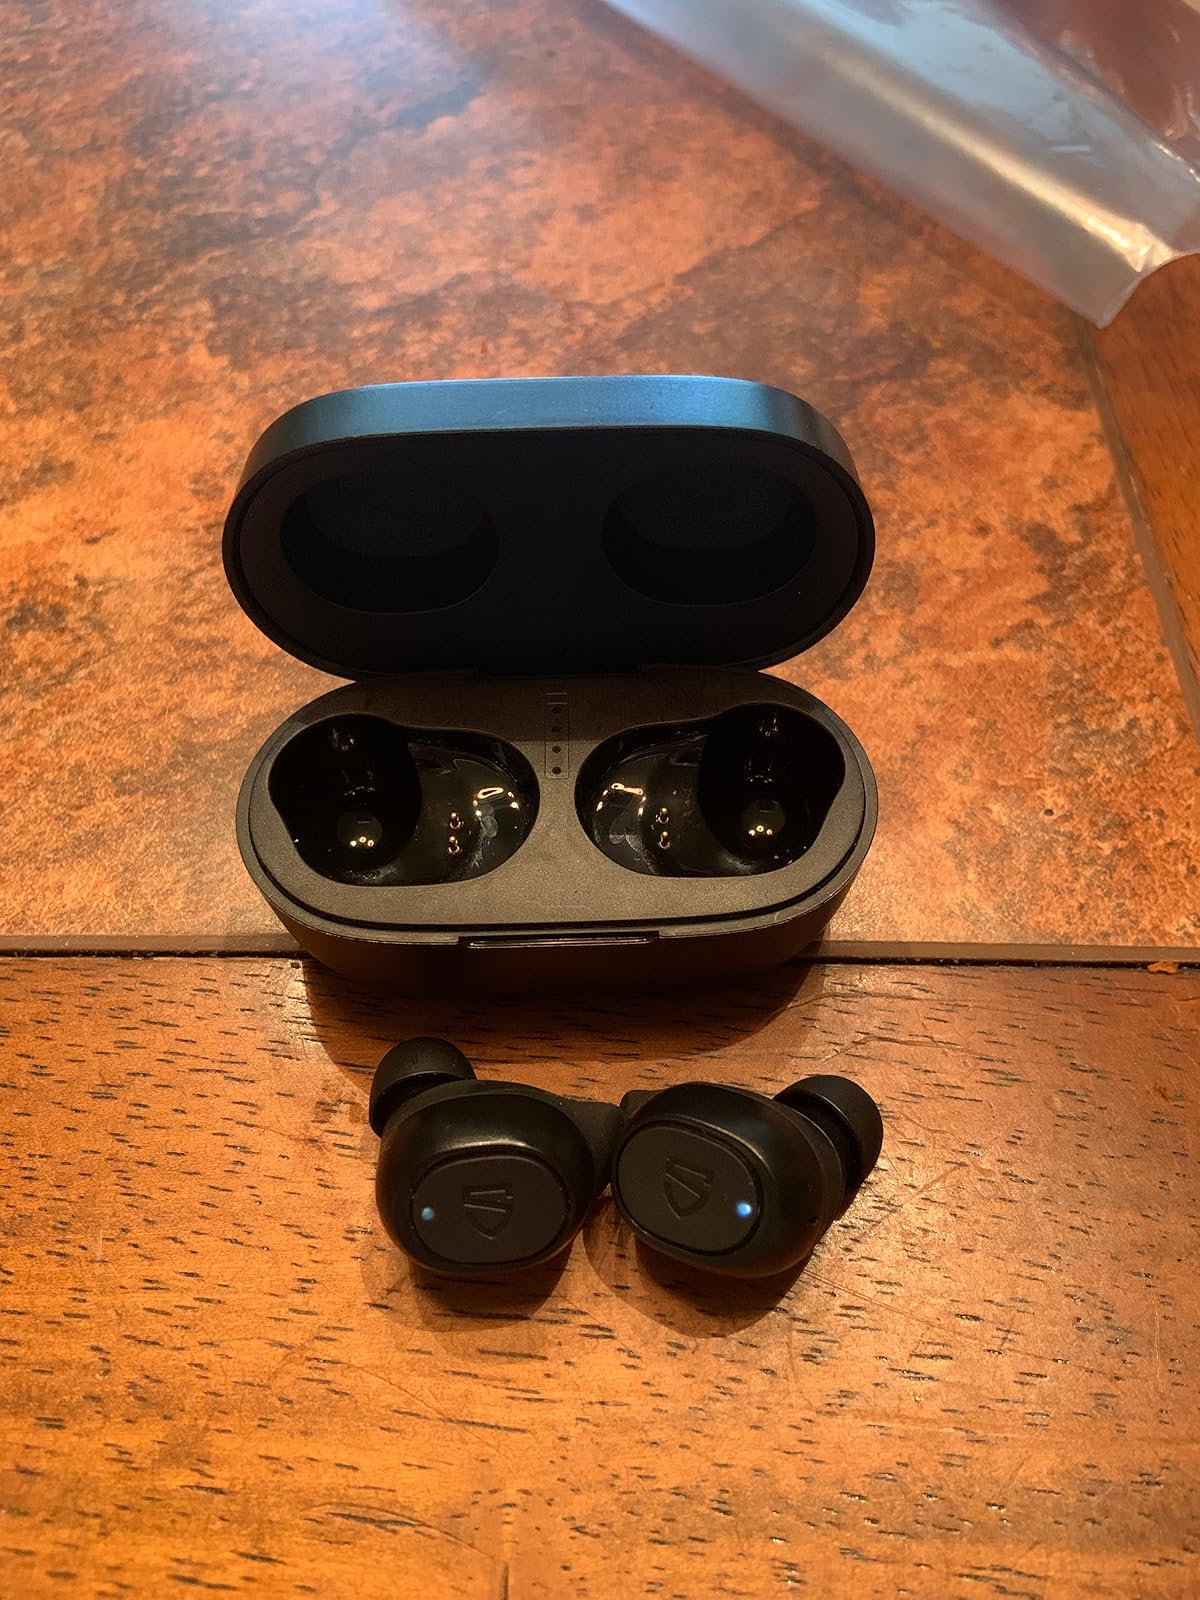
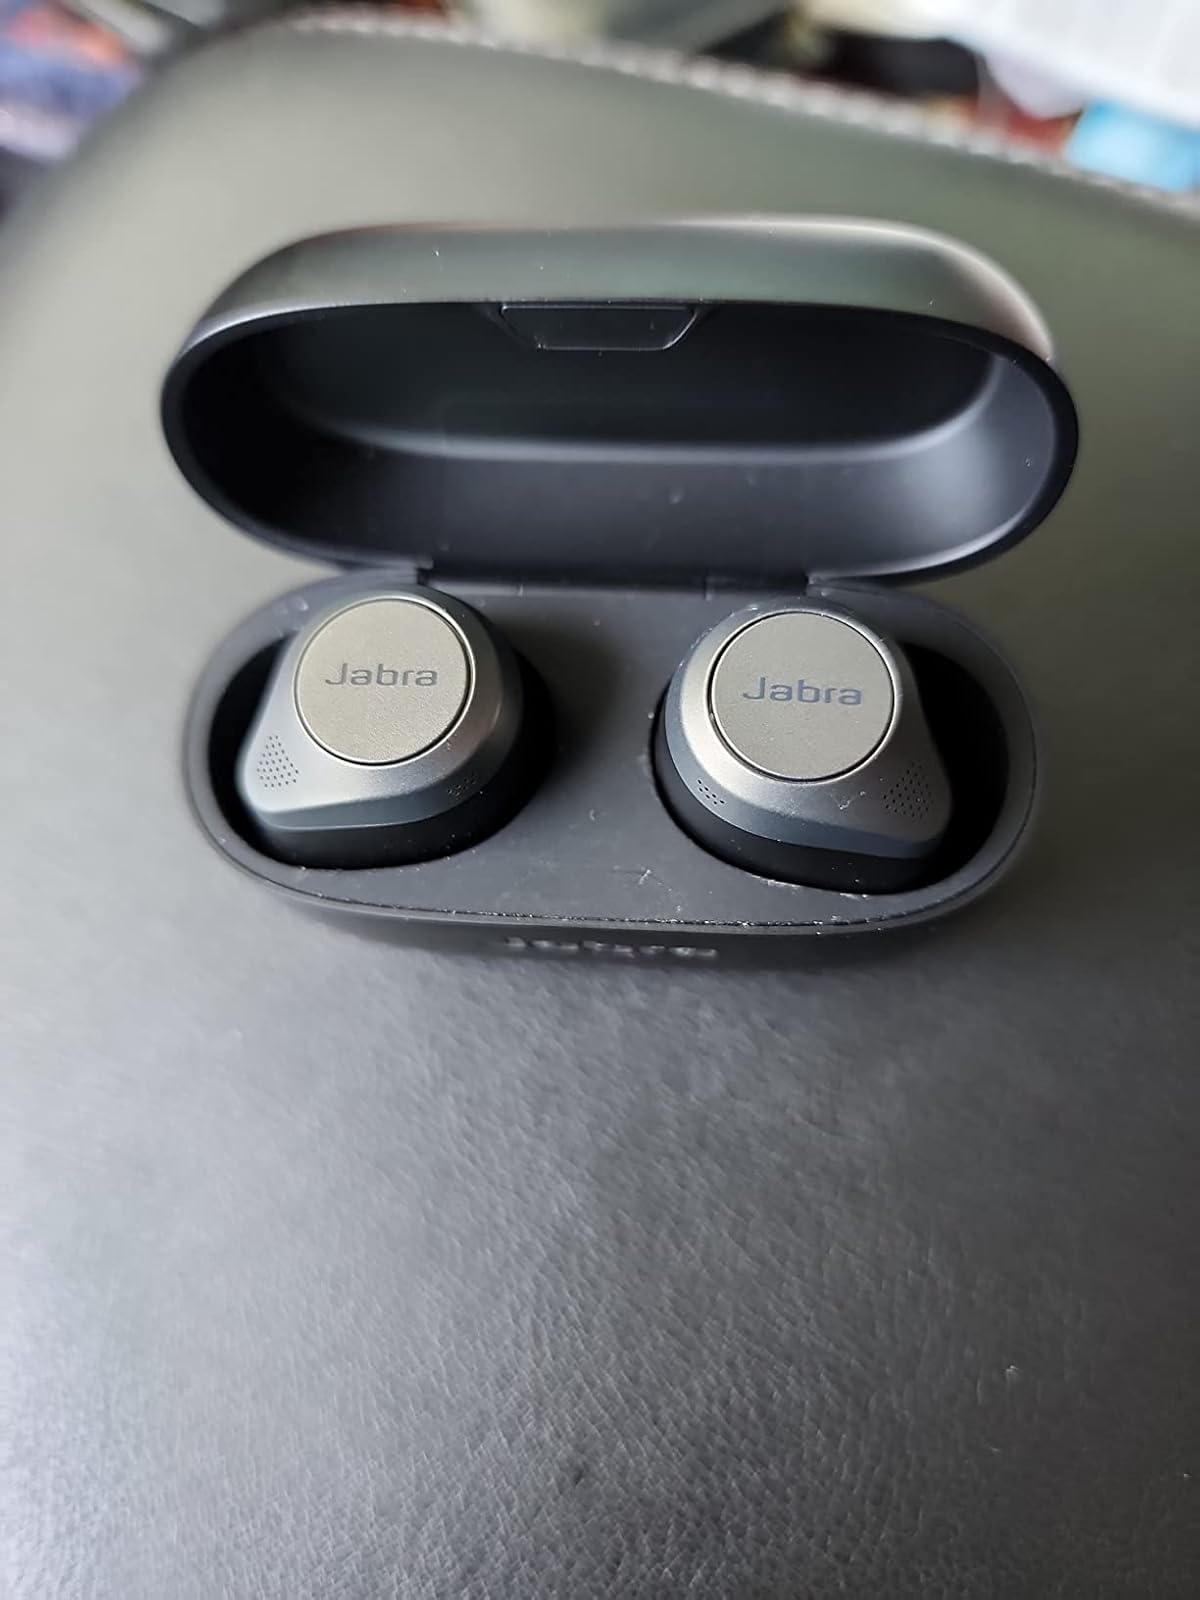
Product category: earbuds
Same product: no